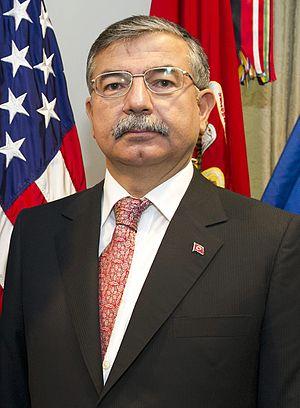
Ceci est la liste des présidents de la Grande Assemblée nationale de Turquie depuis sa fondation le 23 avril 1920.